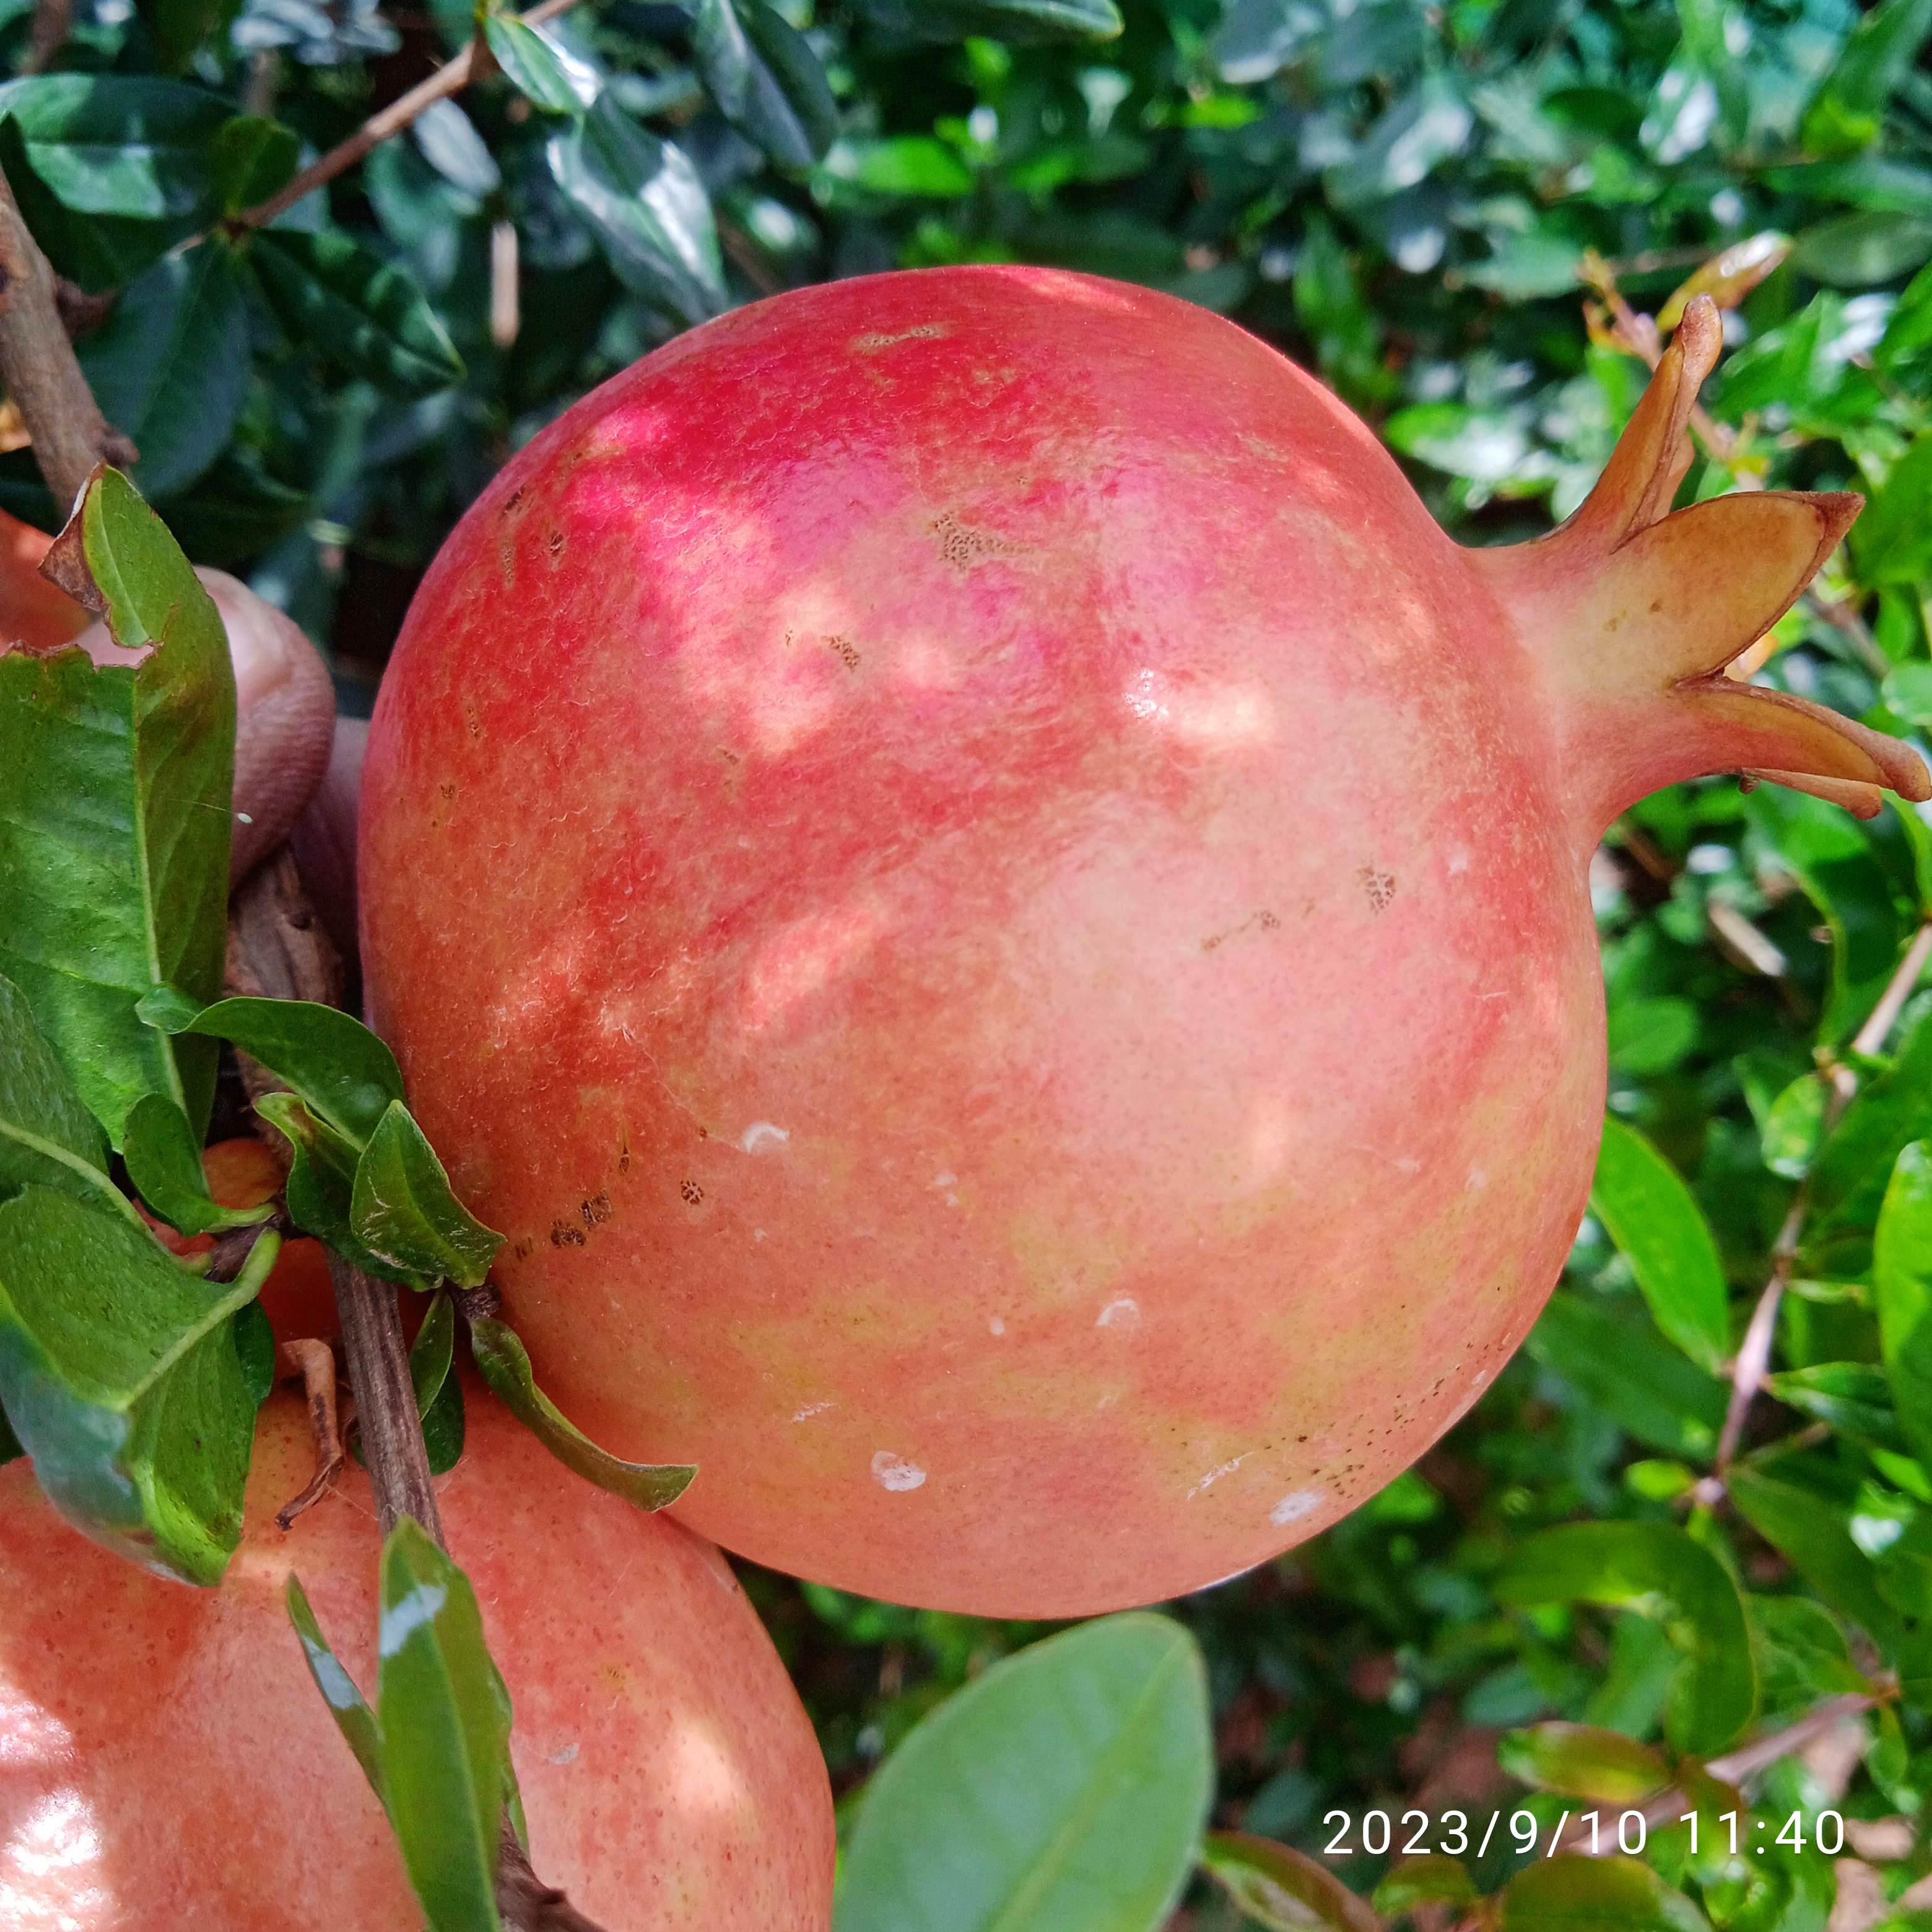
Label: Healthy